Old Mines, Missouri

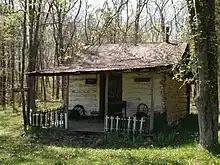
A log cabin preserved by the Old Mines Area Historical Society

The southeast Missouri lead district is the location of the earth's greatest known concentration of galena, an ore of lead. Found first in surface deposits over a wide area, and now mined deep underground, the ore was known to the native Indians of the region from whom it became known to early French explorers. Father Jacques Gravier noted in his journal in October 1700, the presence of rich lead ore twelve or thirteen leagues from the mouth of the "River Miaramigoua" (Meramec), that is . At that time the Meramec tributary Big River was considered part of the Meramec and often called the Little Meramec (French "Petit Merrimac"). The distance cited on the Meramec proper would not be in an especially mineralized region, but if taken to mean the Big River, it would lead to its headwaters and possibly refer to areas on the Mineral Fork or Old Mines Creek where some of the earliest mining took place.